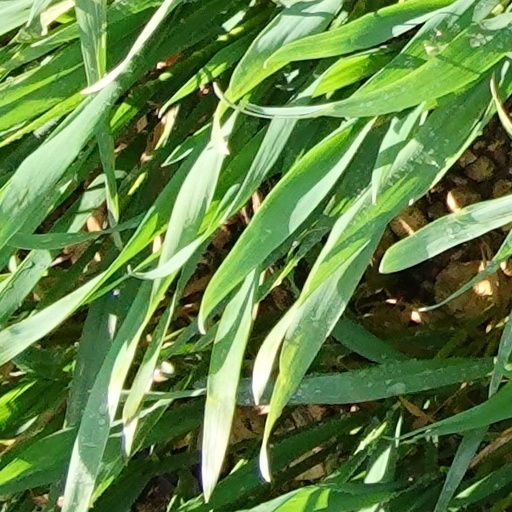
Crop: wheat